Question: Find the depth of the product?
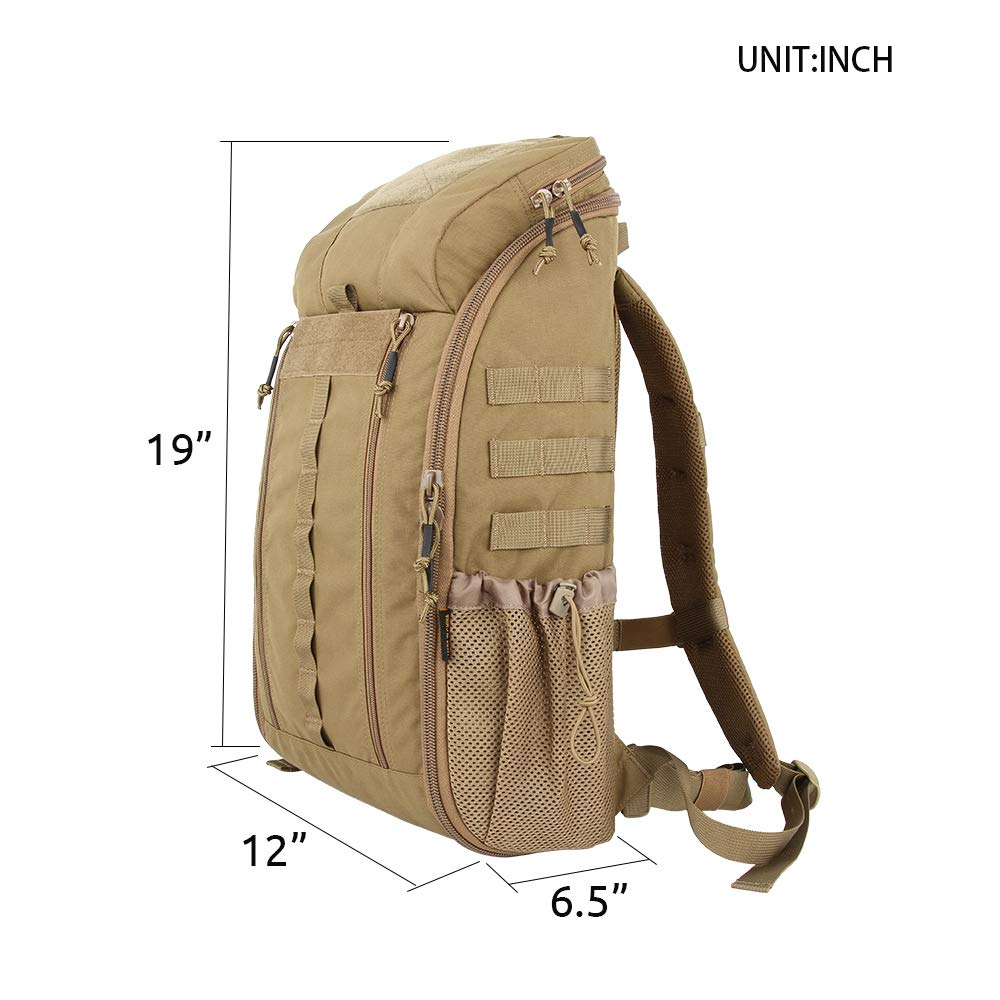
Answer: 12.0 inch